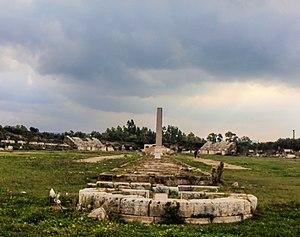
Tyr est une ville du sud du Liban. C'est le chef-lieu du district de Tyr dans le gouvernorat du Liban-Sud.